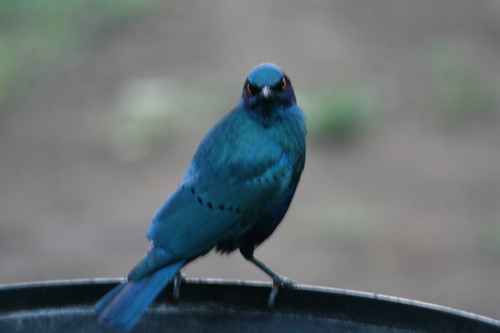
the bird's feathers are almost all teal, and its eye rings are orange.
this bird is almost completely blue with orange eyes and black wingbars.
this is a blue bird with orange eyes and a pointy beak.
a primarily blue toned bird with orange eye rings, black eyebrows, and a short bill.
this is a blue bird with some green on the wingbars and breast.
this bird is smaller, about the size of a cardinal, but bigger than a mockingbird, is electric blue wit piercing orange-yellow eyes and a blue beak.
this is a metallic blue bird with orange eyes and a small bill.
this bird is blue with black and has a very short beak.
this bird has a turquoise body with orange eyes and a pointy beak.
this bird has a pointed bill, with a blue back.
Species: Cape Glossy Starling